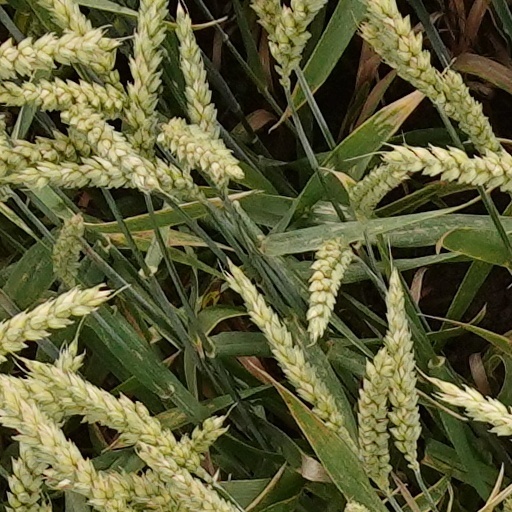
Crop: wheat